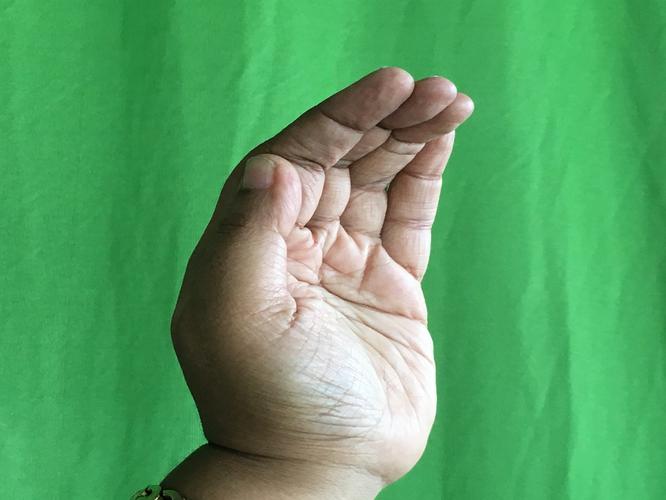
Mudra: Sarpasirsha
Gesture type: single_hand